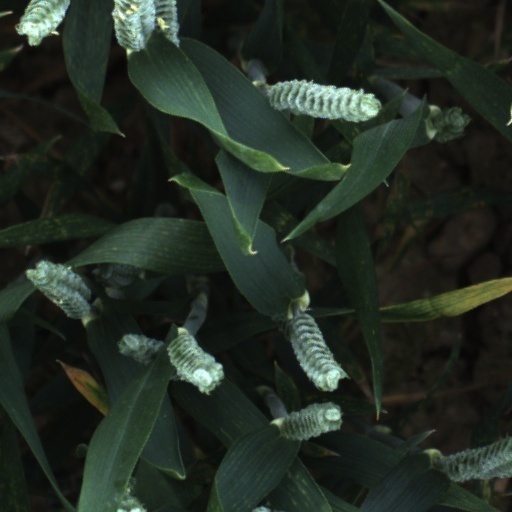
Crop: wheat